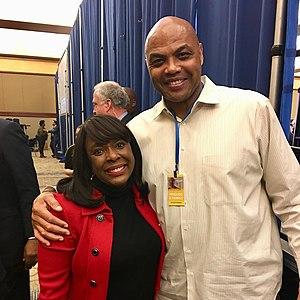
"Charles Wade Barkley, né le 20 février 1963 à Leeds dans l'État de l'Alabama, est un ancien joueur de basket-ball américain jouant au poste d'ailier fort, ayant évolué au sein de la National Basketball Association, de 1984 à 2000. Il est aujourd'hui est analyste sur Inside the NBA. Surnommé ""Chuck"", ""Sir Charles"" et ""Round Mound of Rebound"", Barkley s’est imposé comme l’un des ailiers forts les plus dominants de la NBA. Joueur à l’Université d’Auburn, il a été sélectionné par les 76ers de Philadelphie en 5ᵉ choix de la draft NBA de 1984.